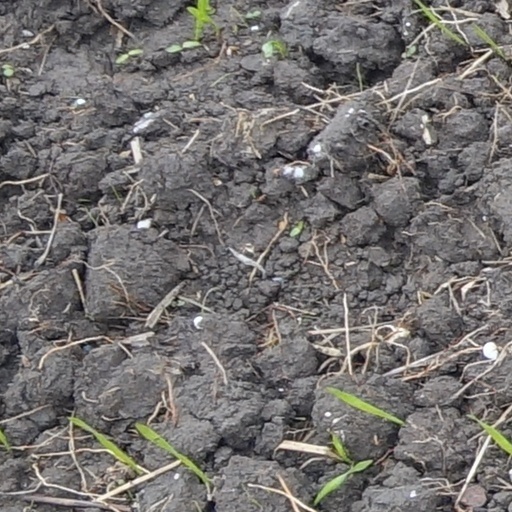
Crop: wheat